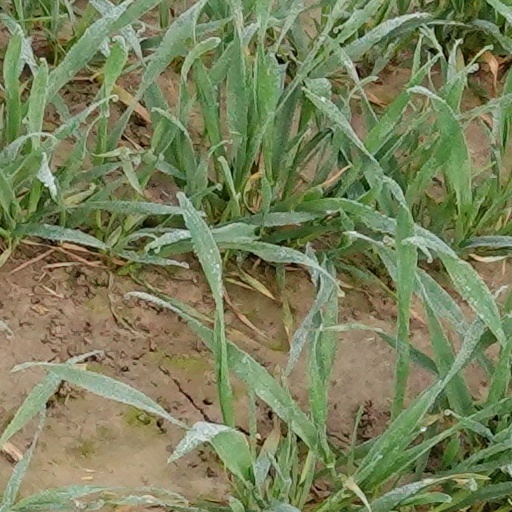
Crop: wheat